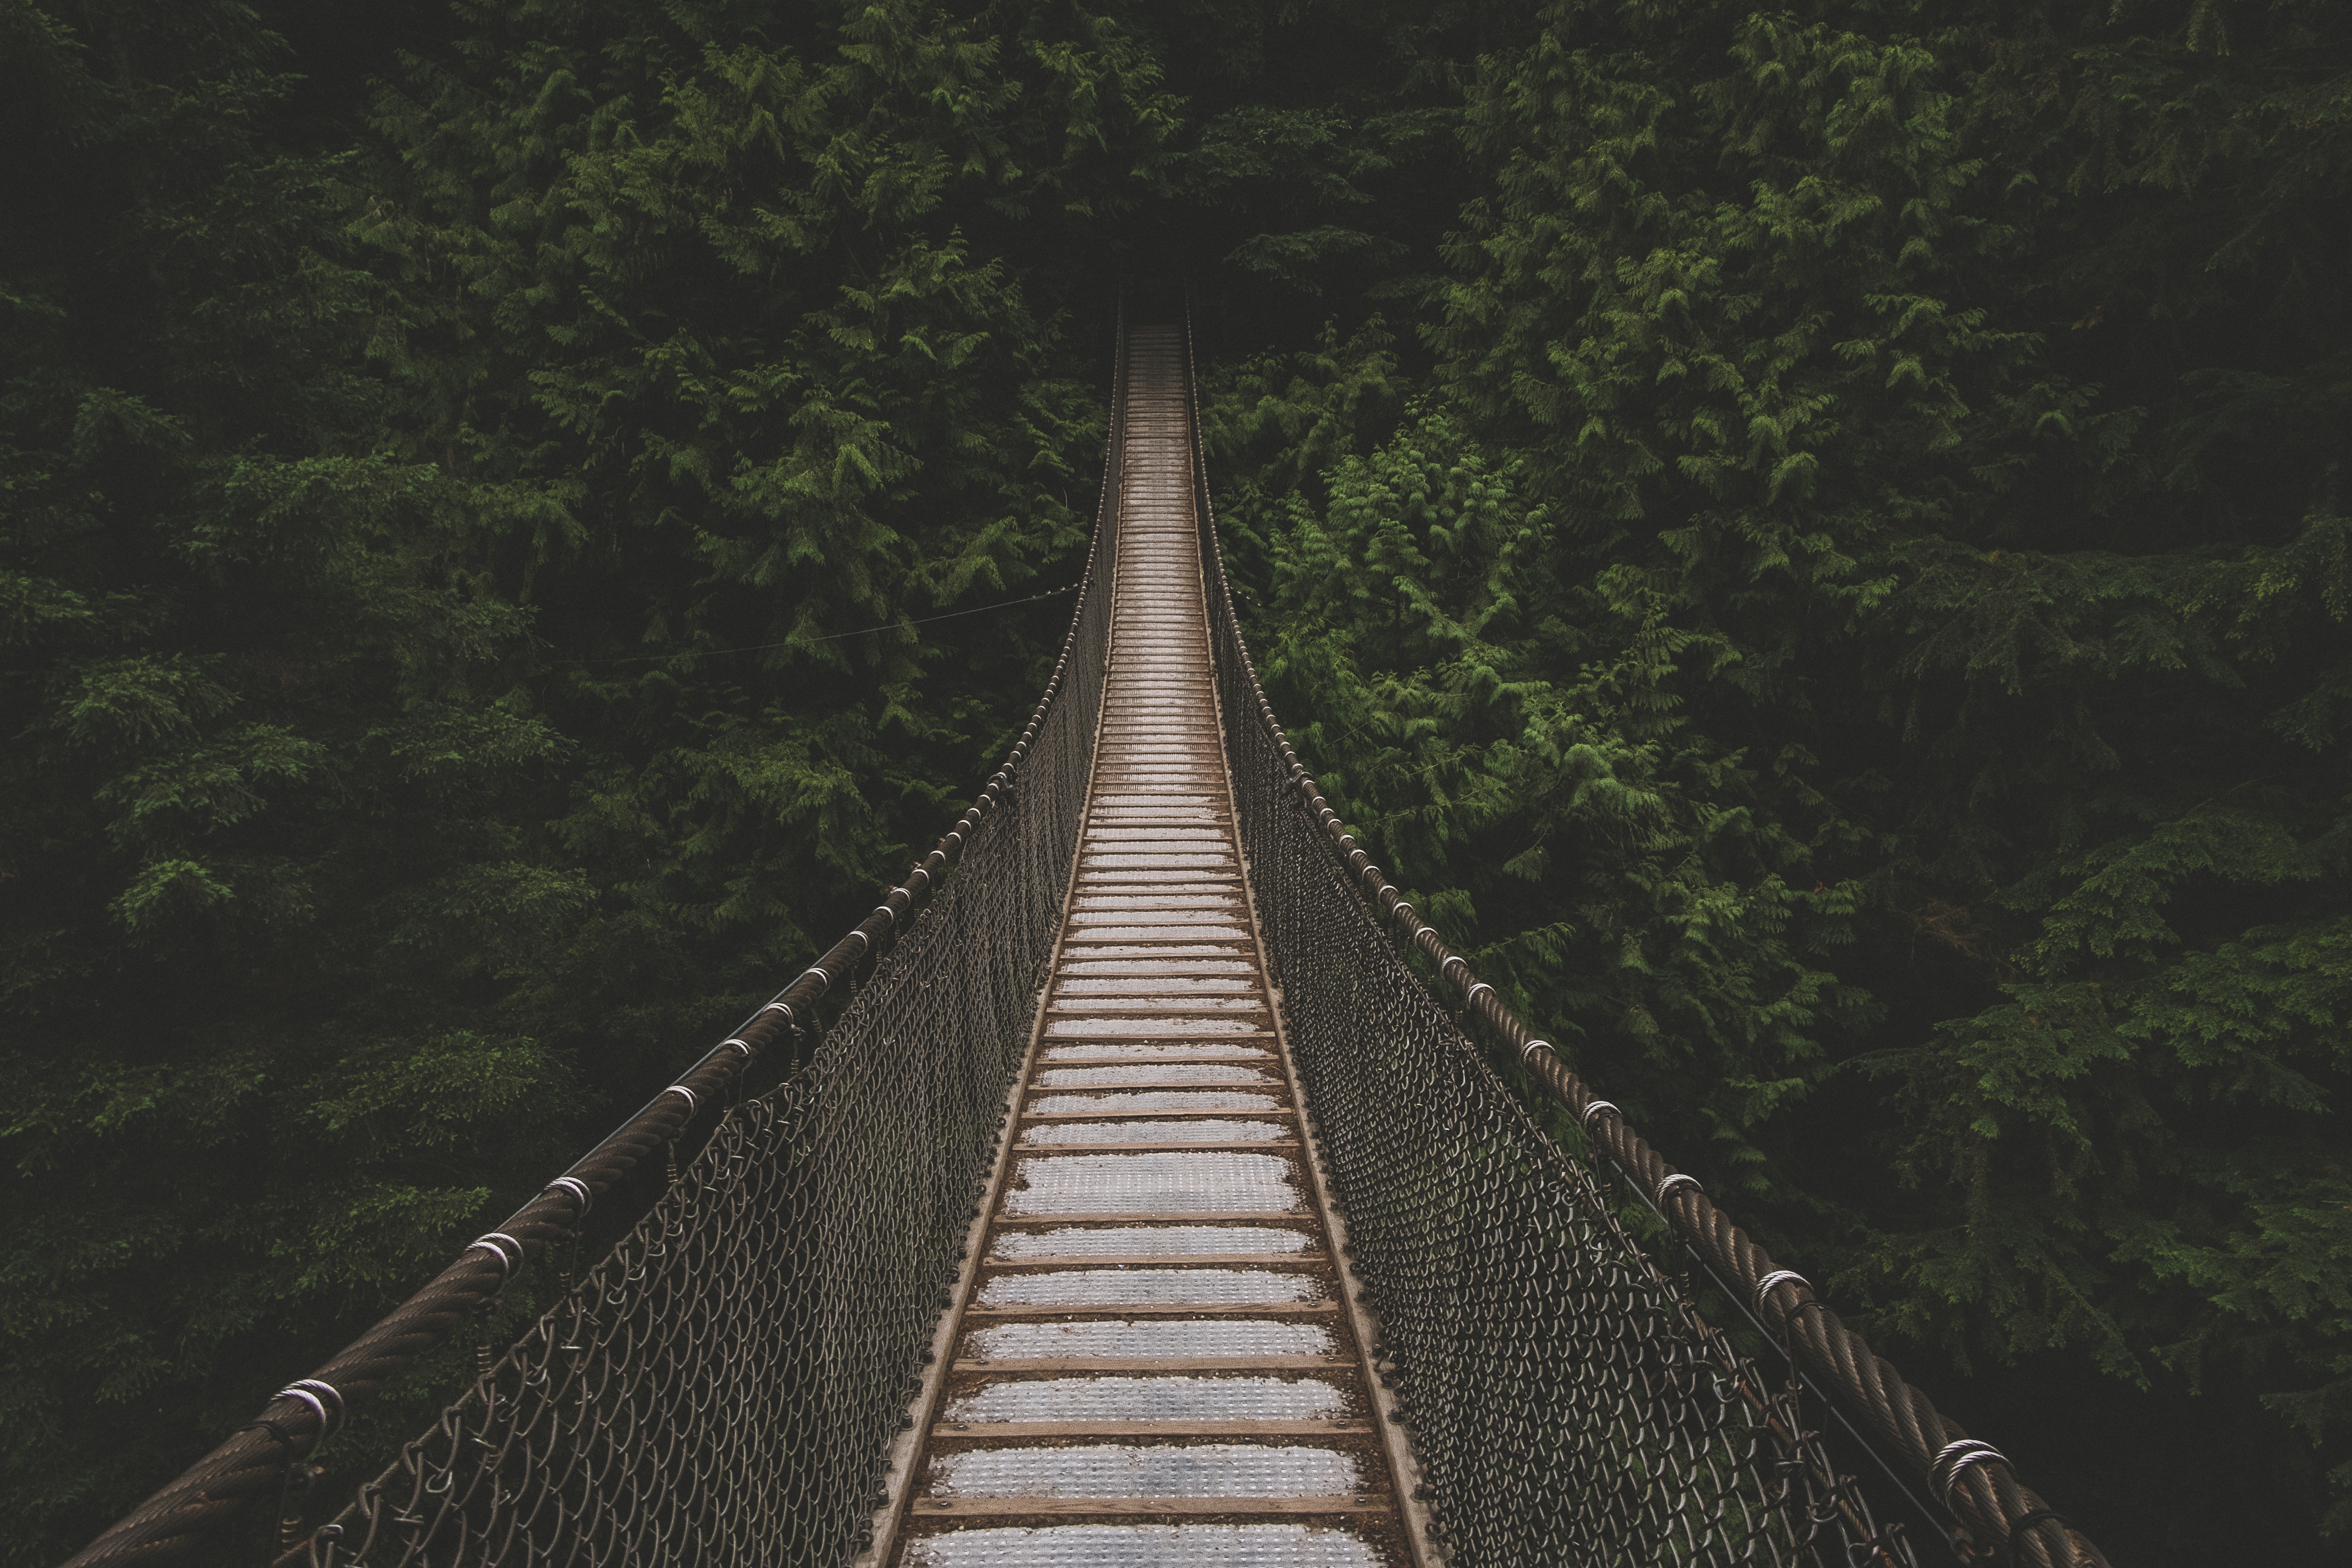
track, bridge, suspension bridge, darkness, atmospheric phenomenon, nonbuilding structure